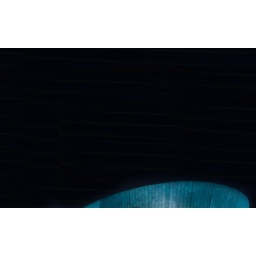
Nemo in the black sky